Eastlake, Ohio

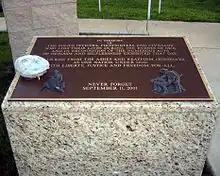
America Remembers 9/11 Memorial in Eastlake

The single largest blackout in North American history on August 14, 2003, was traced back to a FirstEnergy generating plant in Eastlake that went offline at 1:31 P.M. EDT amid high electrical demand. It caused 50 million people to lose power in eight U.S. states and southeastern Canada.